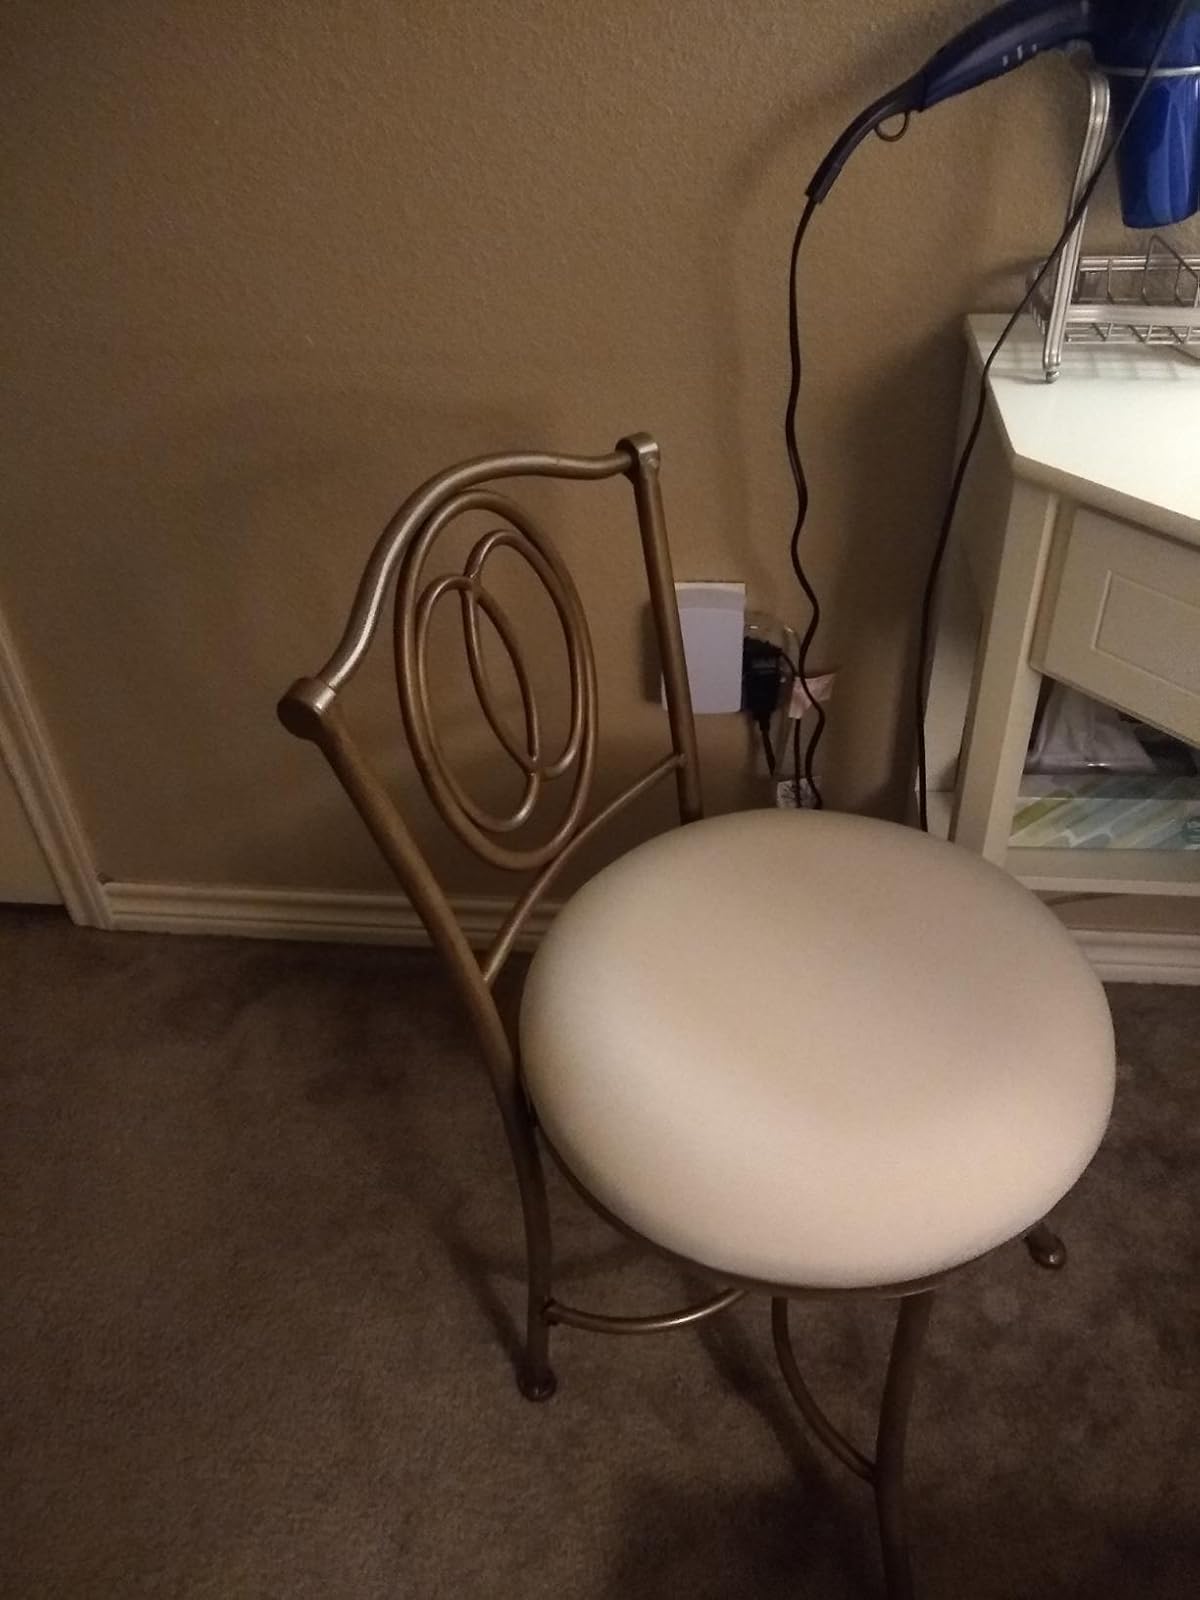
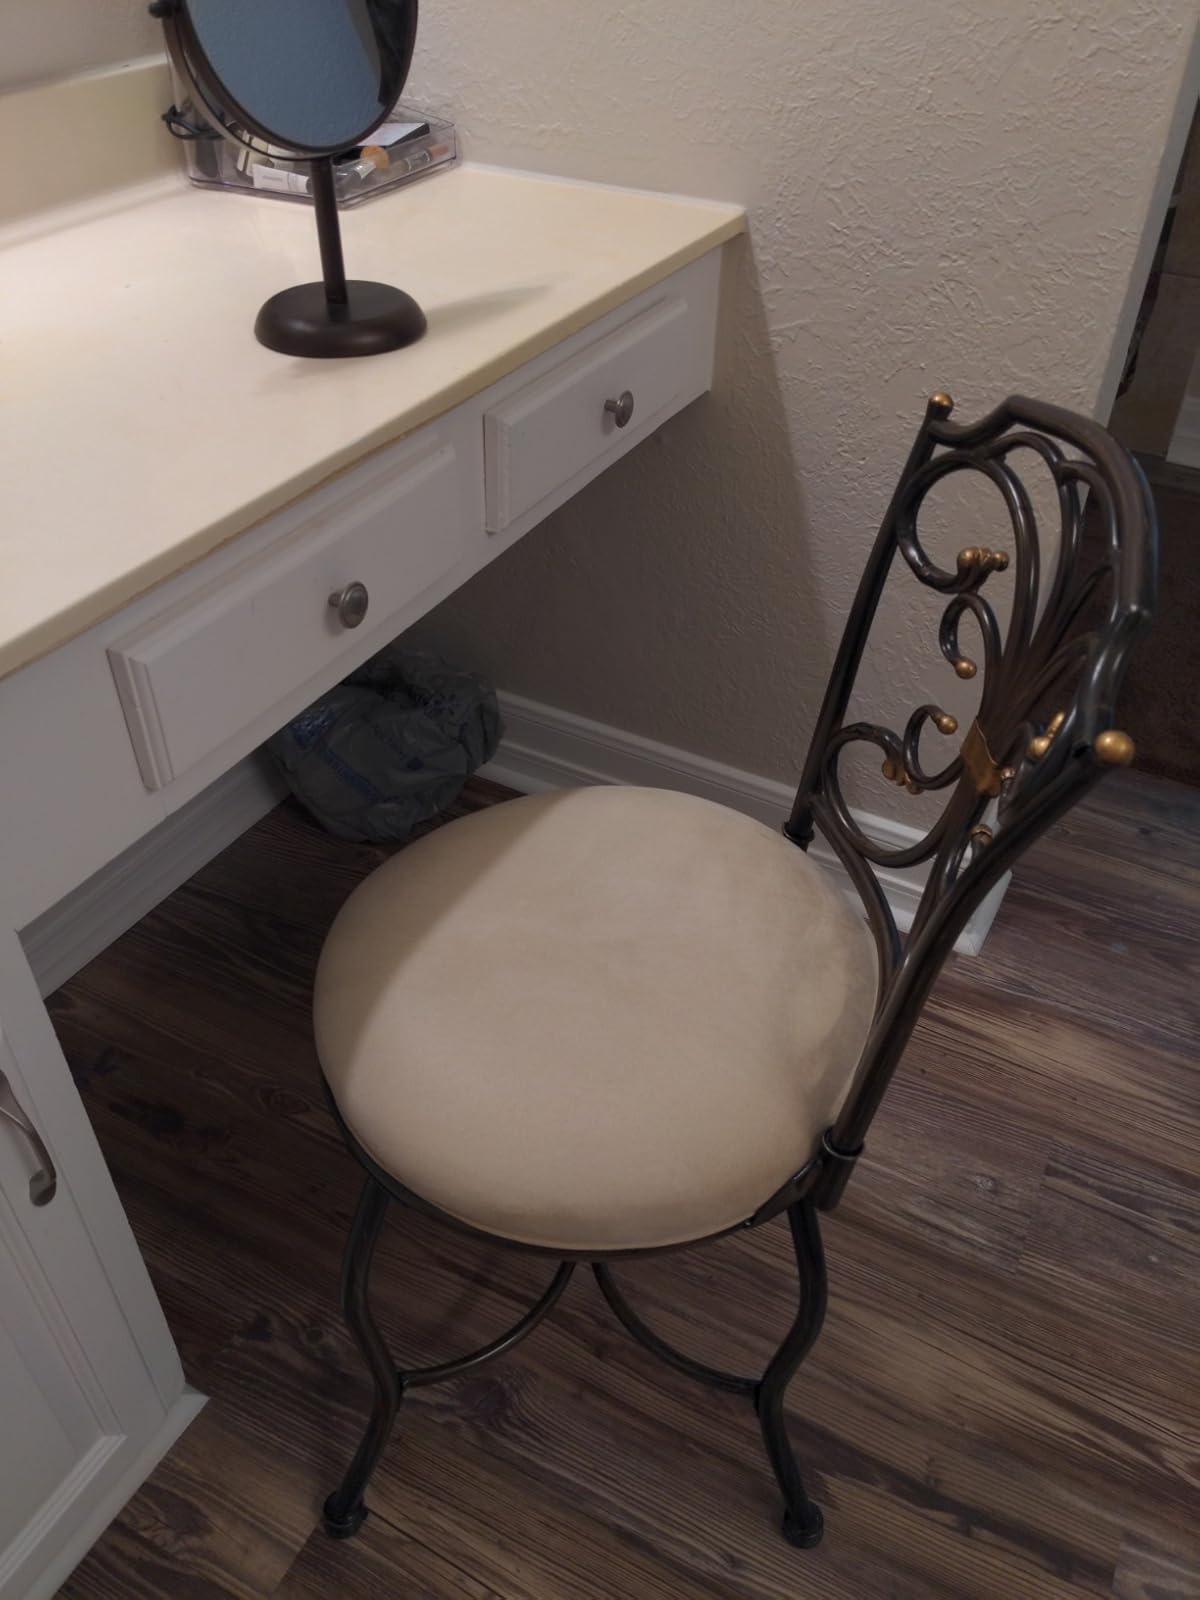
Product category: stool
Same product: no